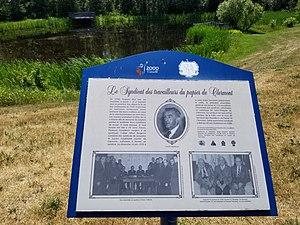
Affiche évoquant ""Le Syndicat des travailleurs du papier de Clermont"" installée devant un petit lac au lac municipal de Clermont, sur la rive Ouest de la rivière Malbaie, sur le parcours de la piste cyclable.
Clermont est une ville située dans la MRC de Charlevoix-Est dans la région administrative de la Capitale-Nationale, au Québec, au Canada.